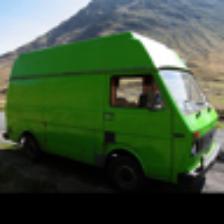
Label: NonHuman